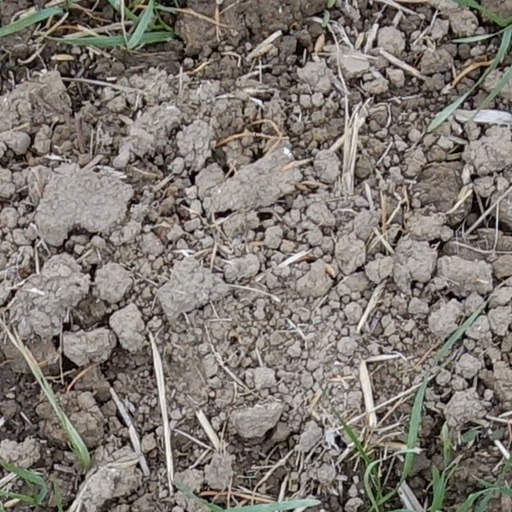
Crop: wheat